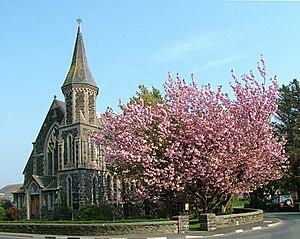
Sulby est un bourg de la paroisse de Lezayre, situé sur la route A3 qui relie Peel à Ramsey, sur l'île de Man. Le nom du village, qui vient du norrois Sõlabyr, reflète l'influence scandinave sur la toponymie mannoise.